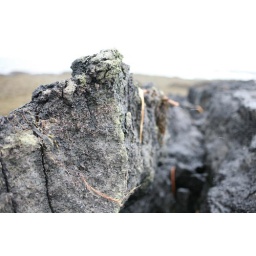
Lava rock beach in Iceland. The ocean is breaking it.